Hart Island

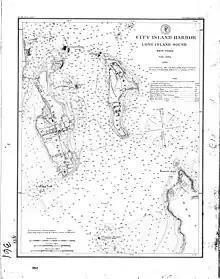
1884 Nautical Chart

Before European colonization, Hart Island was occupied by the Siwanoy tribe of Native Americans, who were indigenous to the area. In 1654, English physician Thomas Pell purchased the island from the Siwanoy as part of a property. Pell died in 1669 and ownership passed to his nephew Sir John Pell, the son of British mathematician John Pell. The island remained in the Pell family until 1774, when it was sold to Oliver De Lancey. It was later sold to the Rodman, Haight, and Hunter families, in that order. According to Elliott Gorn, Hart Island had become "a favorite pugilistic hideaway" by the early 19th century. Bouts of bare-knuckle boxing held on the island could draw thousands of spectators.